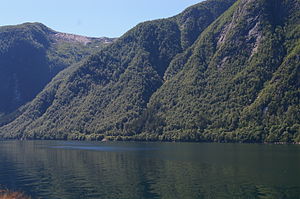
Risnefjorden
Risnefjorden set fra E39 mod stedet der «Inger Seks» blev sænket
Risnefjorden er en fjordarm i den ydre del af Sognefjorden i Gulen kommune i Vestland fylke i Norge. Fjorden strækker sig omtrent seks kilometer mod syd fra fjordåbningen, som ligger mod nord.